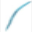
Label: worm